Secret Gospel of Mark

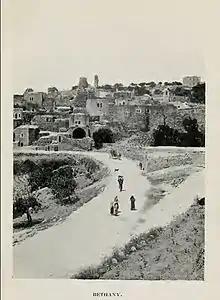
The road from Jericho into the village of Bethany on the Mount of Olives about 3 kilometers from Jerusalem, in a photo from 1913. Here Jesus, according to John 11, rose Lazarus from the dead. This, however, is another Bethany than the one where Jesus raises the young man in Secret Mark.

In Mark 14:51–52, a young man (Greek: νεανίσκος, "neaniskos") in a linen cloth (Greek: σινδόνα, "sindona") is seized during Jesus' arrest, but he escapes at the cost of his clothing. This passage seems to have little to do with the rest of the narrative, and it has given cause to various interpretations. Sometimes it is suggested that the young man is Mark himself. However, the same Greek words ("neaniskos" and "sindona") are also used in Secret Mark. Several scholars, such as Robert Grant and Robert Gundry, suggest that Secret Mark was created based on Mark 14:51, 16:5 and other passages and that this would explain the similarities. Other scholars, such as Helmut Koester and J. D. Crossan, argue that the canonical Mark is a revision of Secret Mark. Koester thinks that an original Proto-Mark was expanded with, among other things, the raising of the youth in Secret Mark and the fleeing naked youth during Jesus' arrest in Mark 14:51–52, and that this gospel version later was abridged to form the canonical Mark. According to Crossan, Secret Mark was the original gospel. In the creation of canonical Mark, the two Secret Mark passages quoted by Clement were removed and then dismembered and scattered throughout canonical Mark to form the "neaniskos"-passages. Miles Fowler and others argue that Secret Mark originally told a coherent story, including that of a young man. From this gospel, some passages were removed (by the original author or by someone else) to form canonical Mark. In this process, some remnants were left, such as that of the fleeing naked young man, while other passages may have been completely lost.